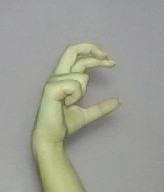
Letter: thal